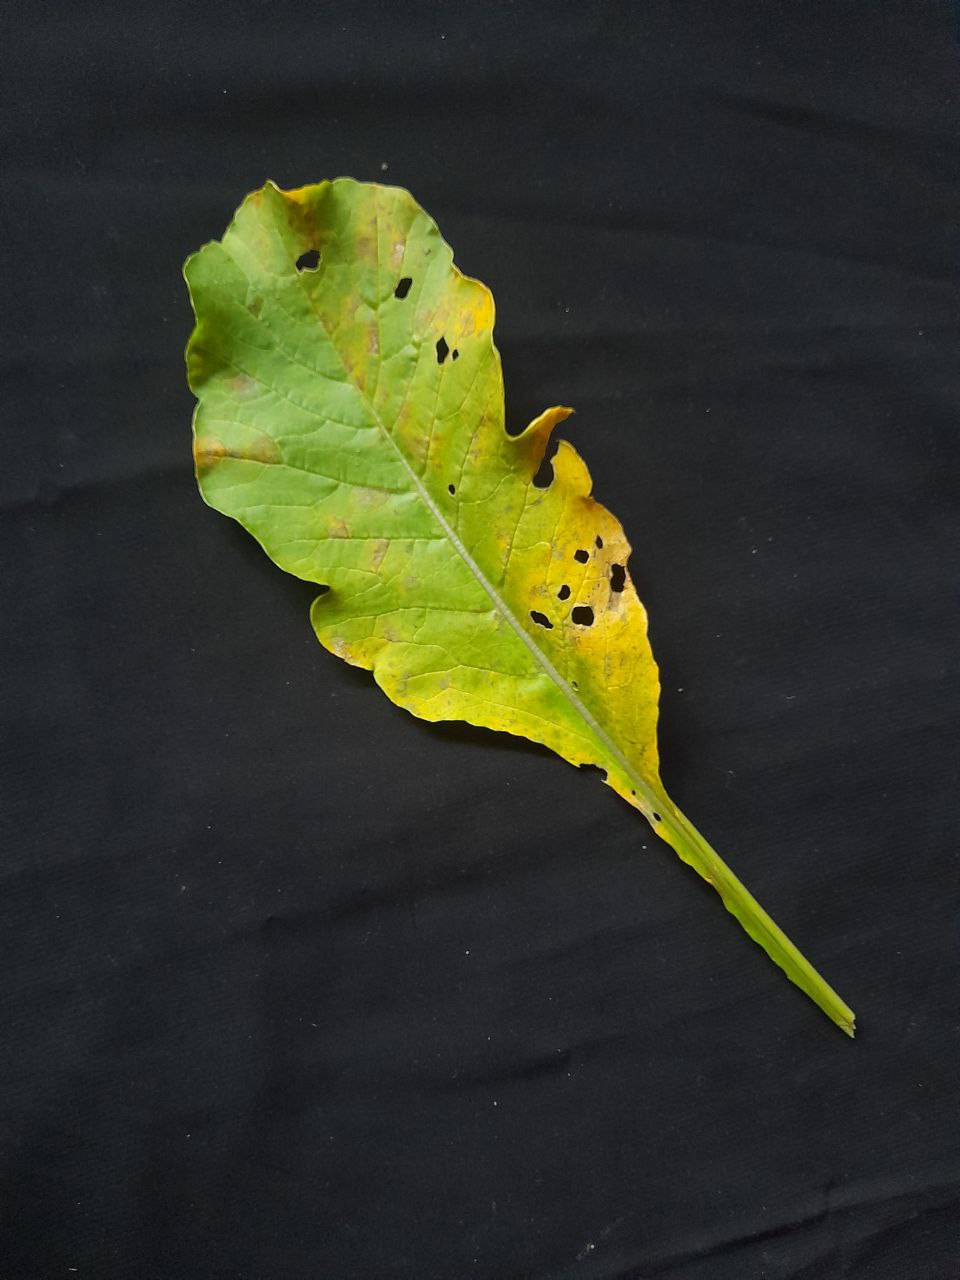
Label: flea beetle